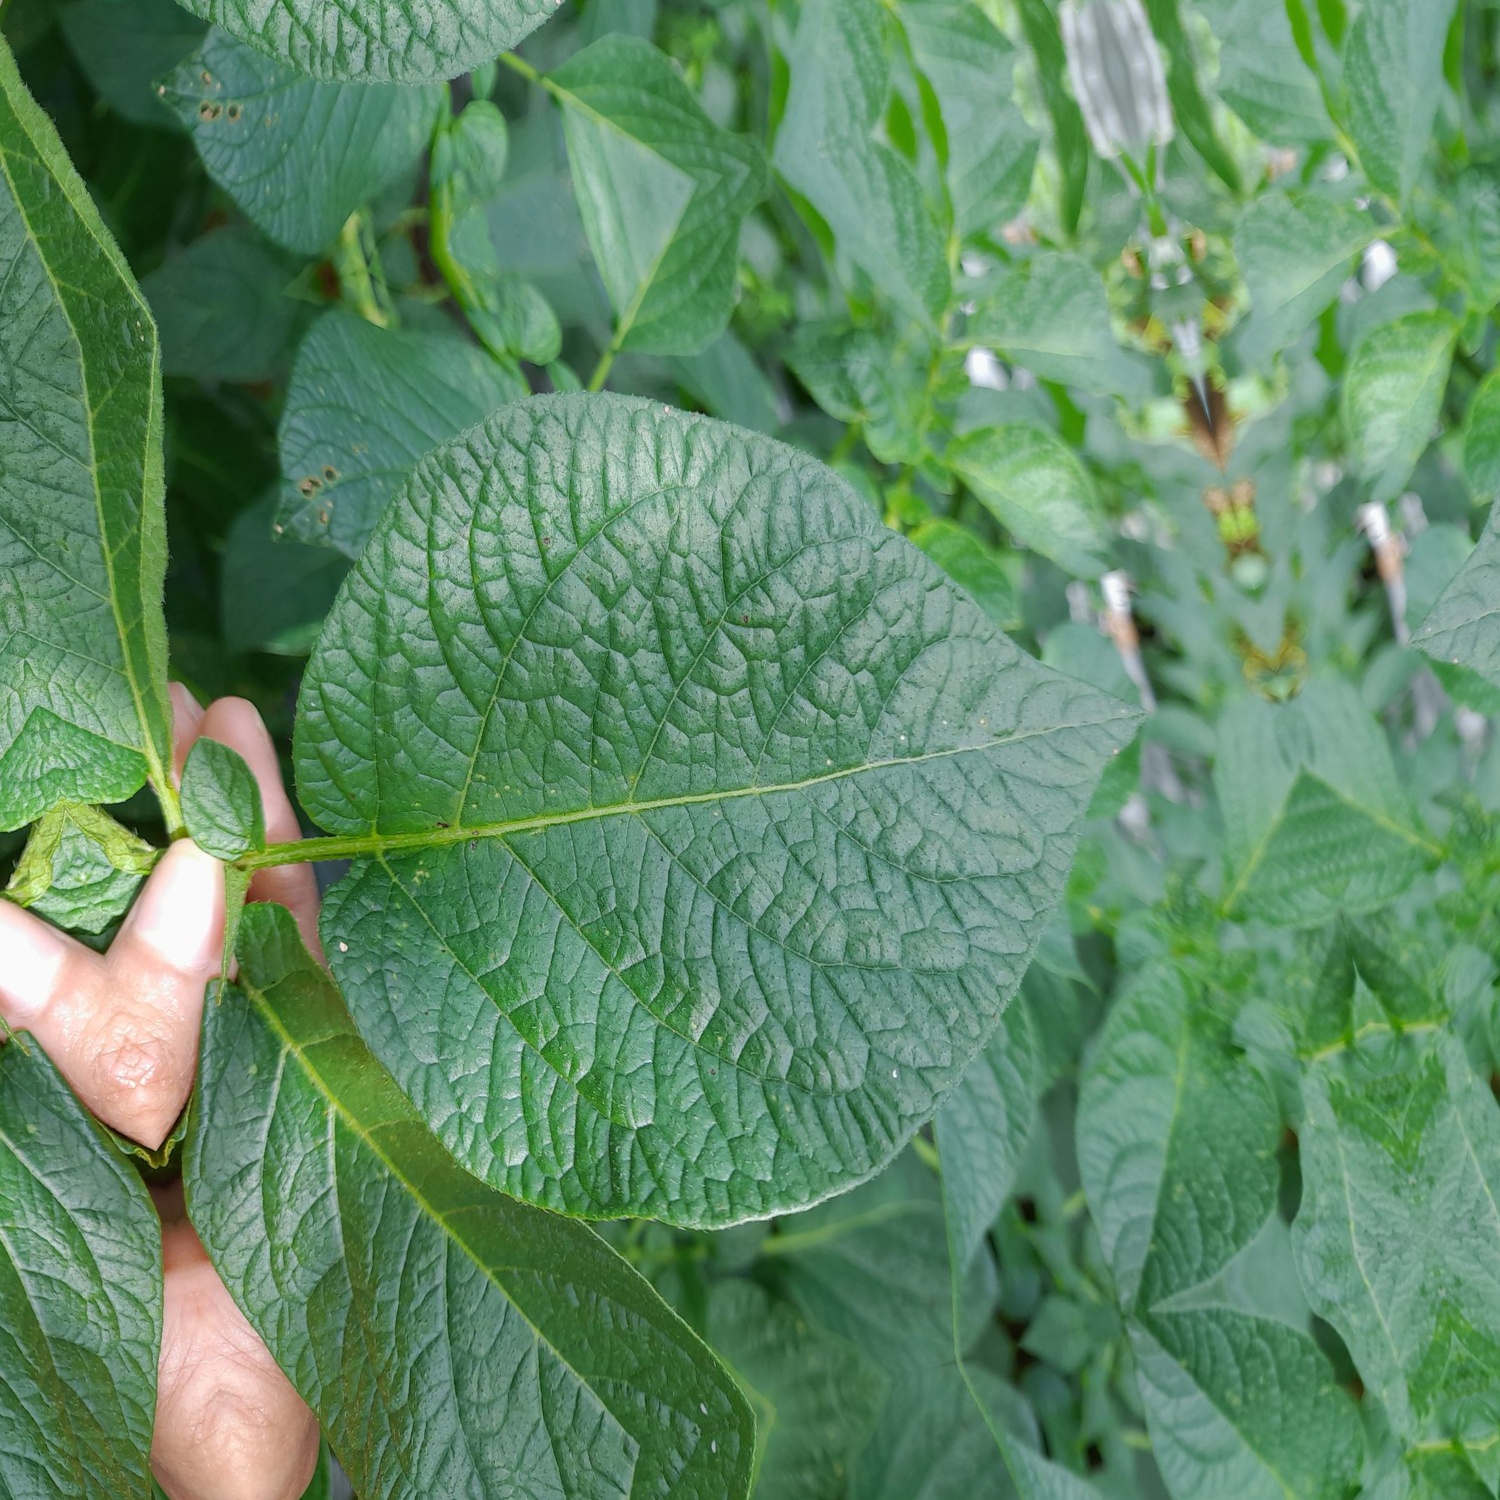
Etiqueta: Sana